Woodbrooke Quaker Study Centre

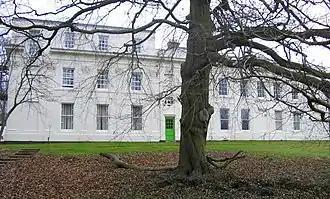
Main building.

Woodbrooke Quaker Study Centre was a Quaker college and conference facility in Selly Oak, Birmingham, England.